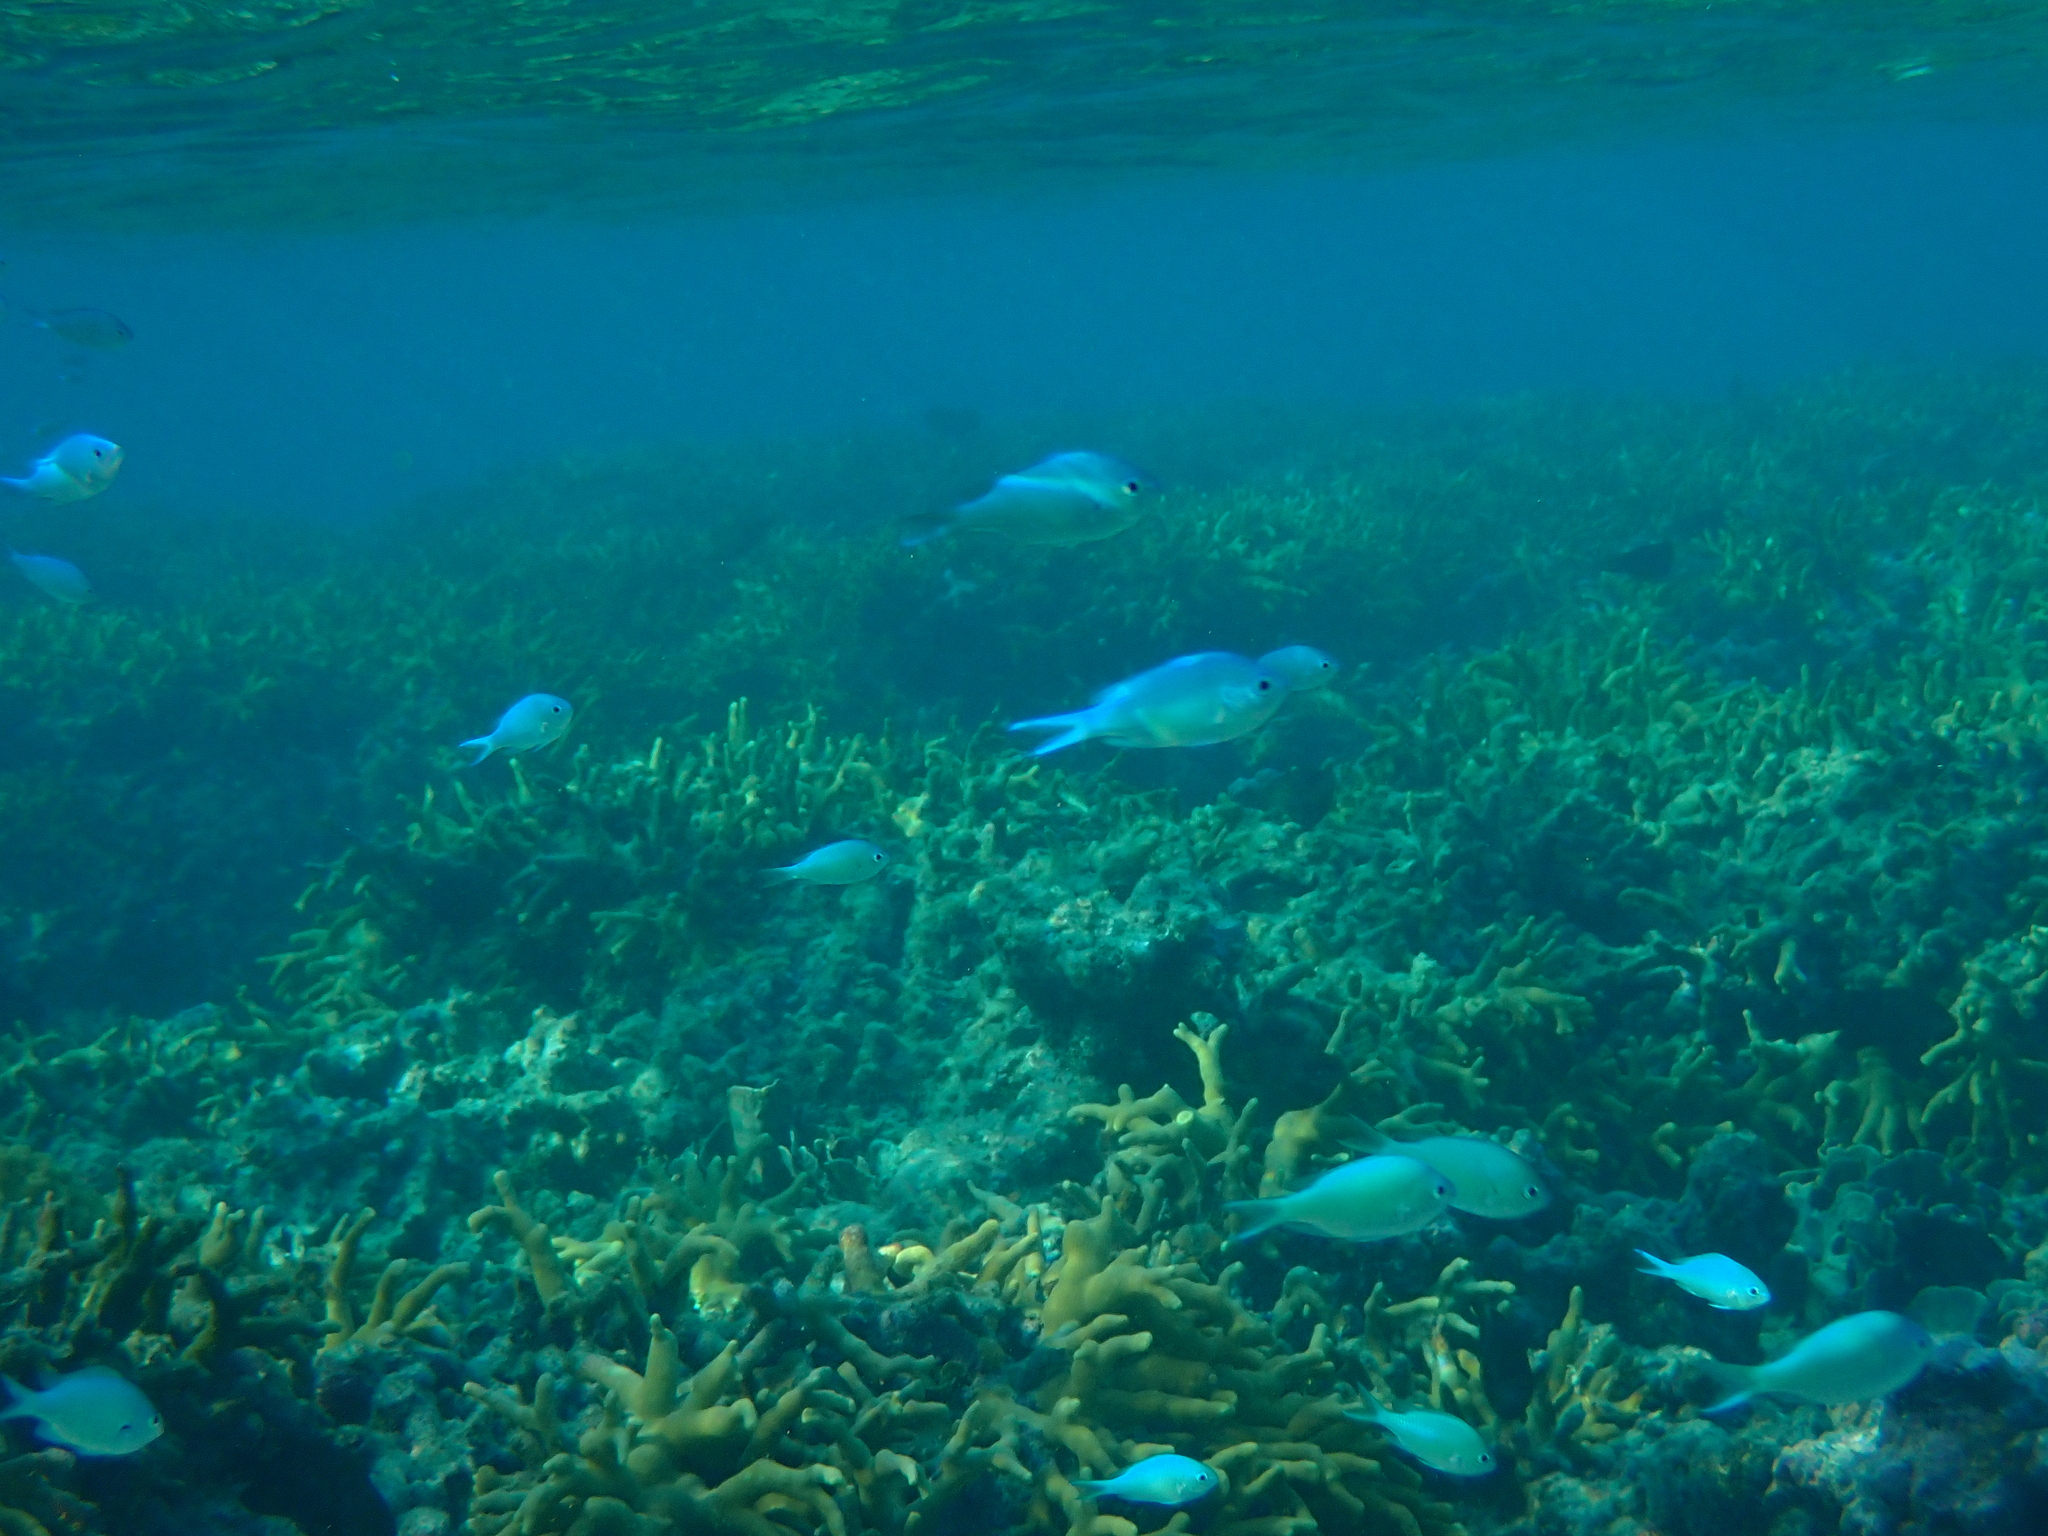
Chromis viridis (Blue-green Chromis)